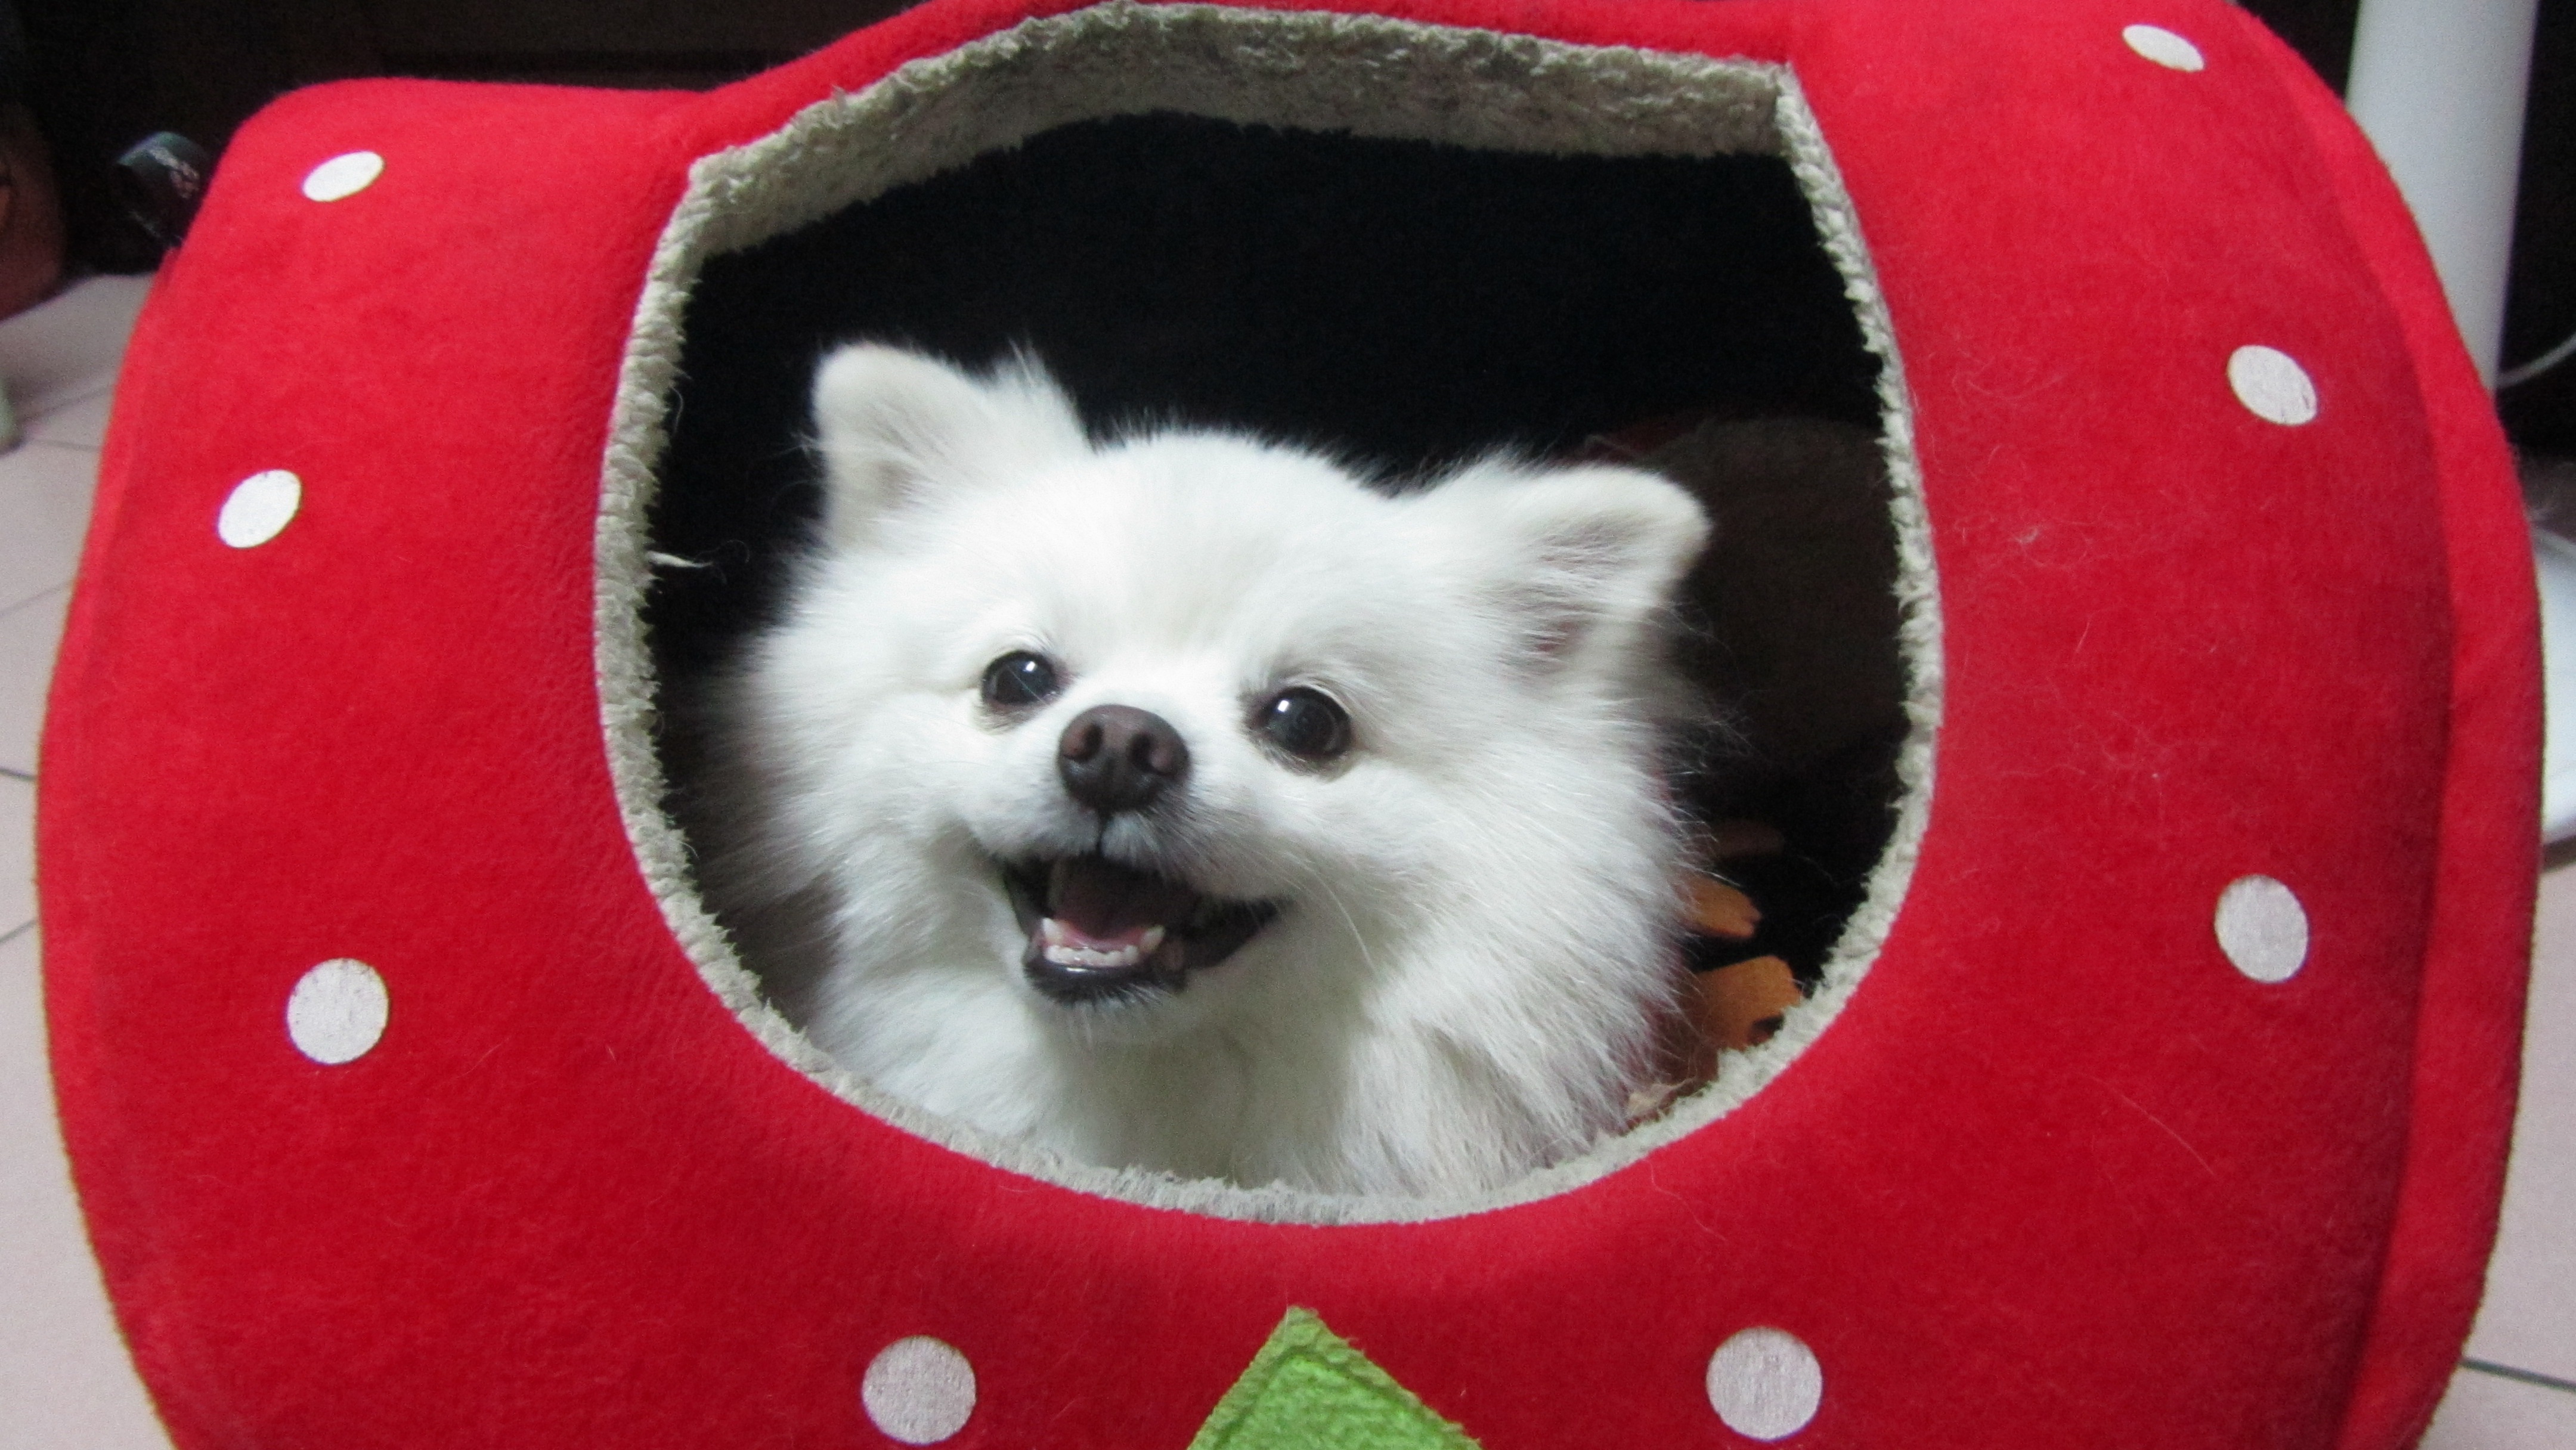
puppy, dog, mammal, vertebrate, pomeranian, cute dog, dog like mammal, dog breed group, dog clothes